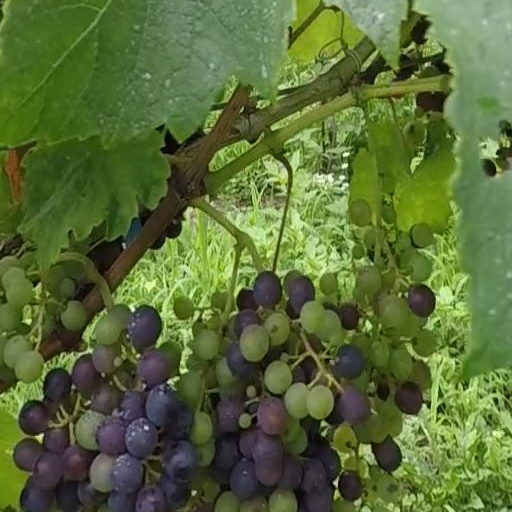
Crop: grape